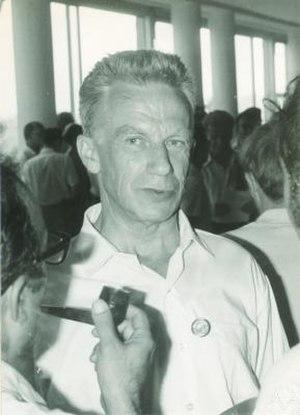
Sergueï Lvovitch Sobolev est un mathématicien et physicien atomique russe de l'époque soviétique.
Aout